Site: brandenburg
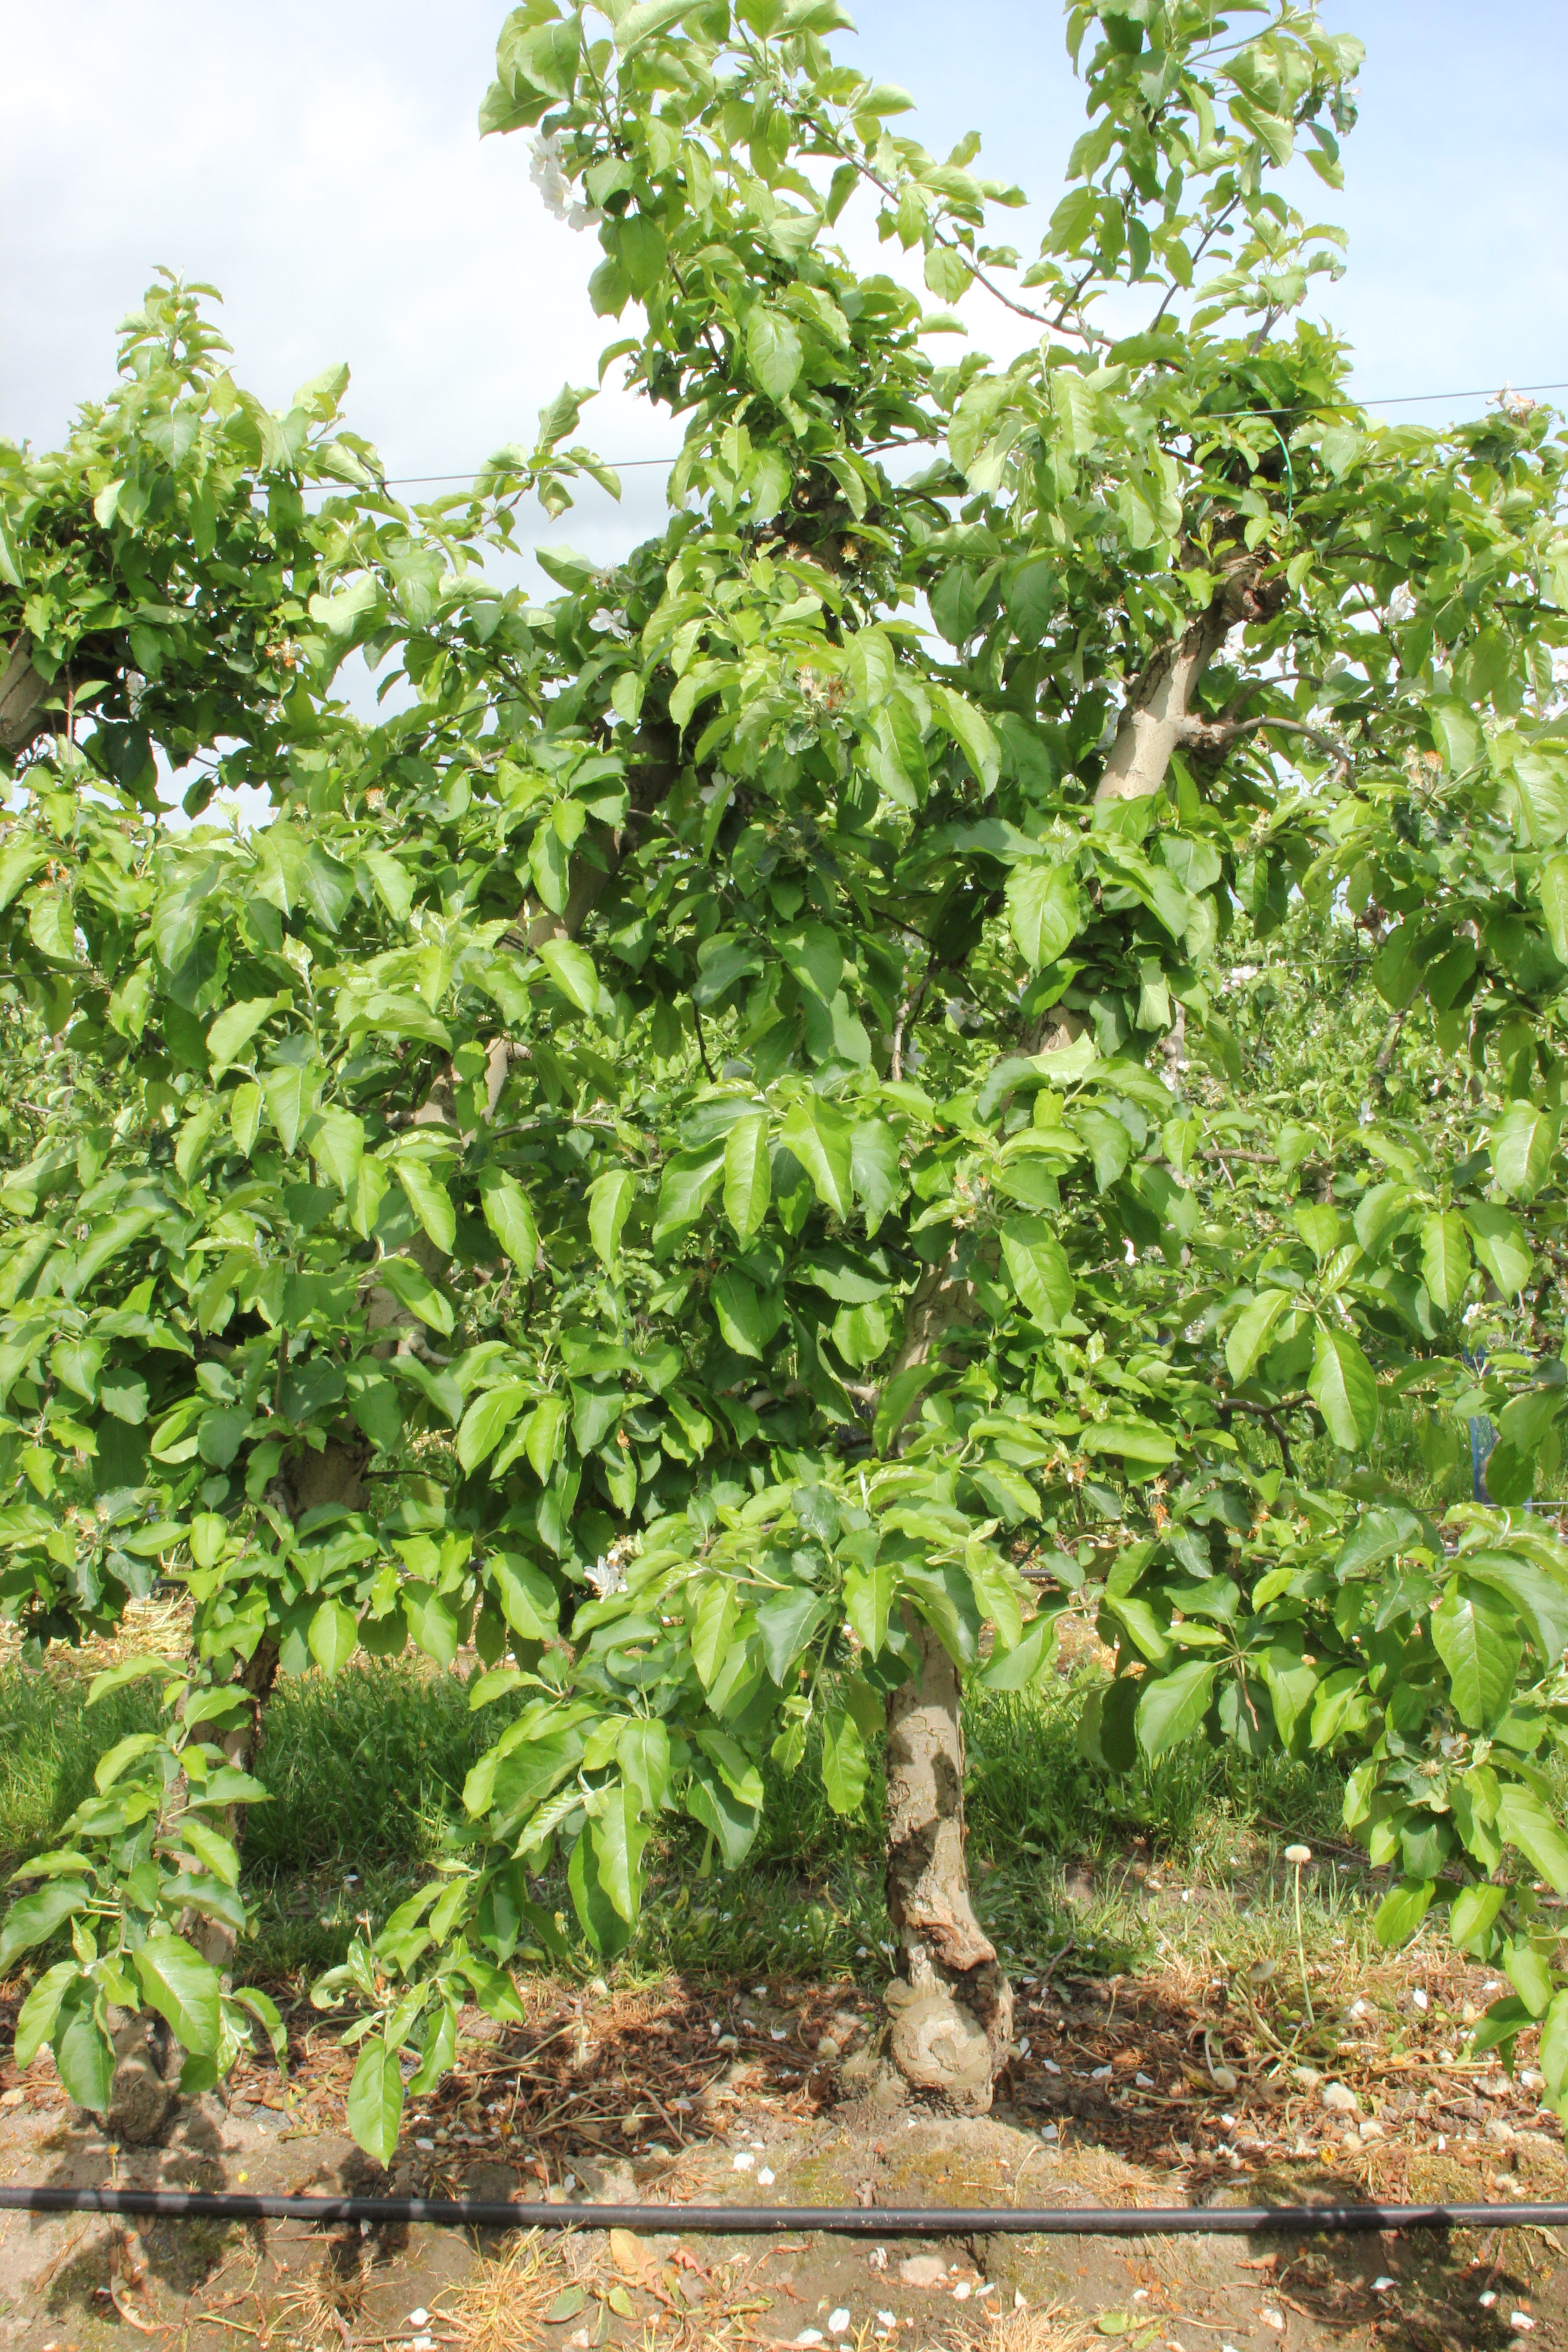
Growth stage (BBCH 67): Flowering